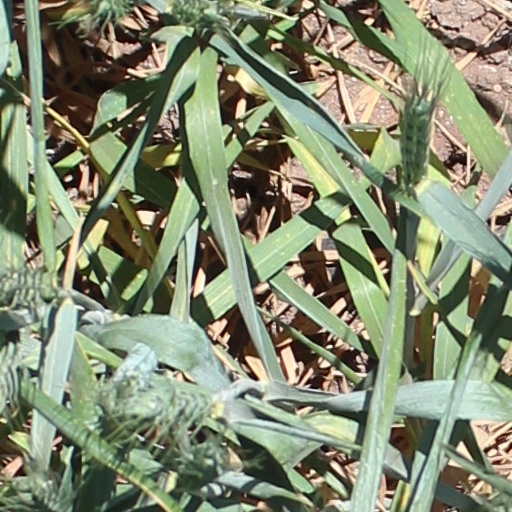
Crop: wheat